It's All Too Much

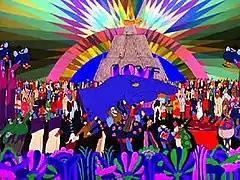
A still from the sequence for "It's All Too Much"

Discussing the various underground influences in "Yellow Submarine", author Stephen Glynn identifies the segment featuring "It's All Too Much" as being among the film's "most daring sequences". Led by art director Heinz Edelmann, the animation for the song reflects the influence of psychedelic artists such as Hapshash and the Coloured Coat, who in turn were inspired by the work of the nineteenth-century illustrator Aubrey Beardsley. Referring to London's UFO Club, for which the Hapshash team designed promotional posters, Glynn considers the scene to be a cinematic version of Unlimited Freak Out – "a 'happening' that sought to create a totalising mind-expanding environment involving music, light and people".